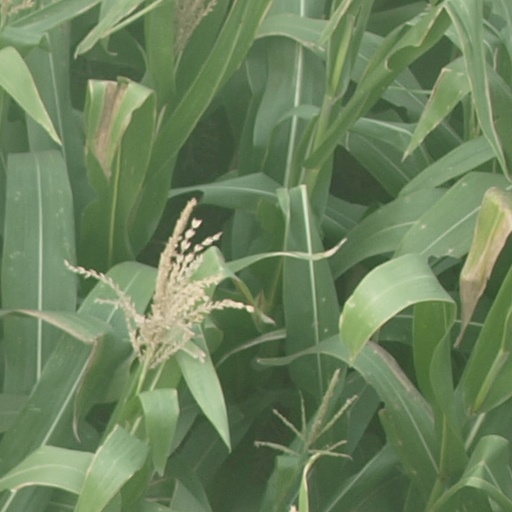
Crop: maize; corn